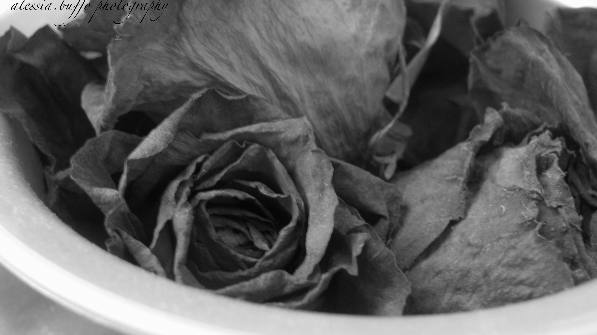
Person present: No